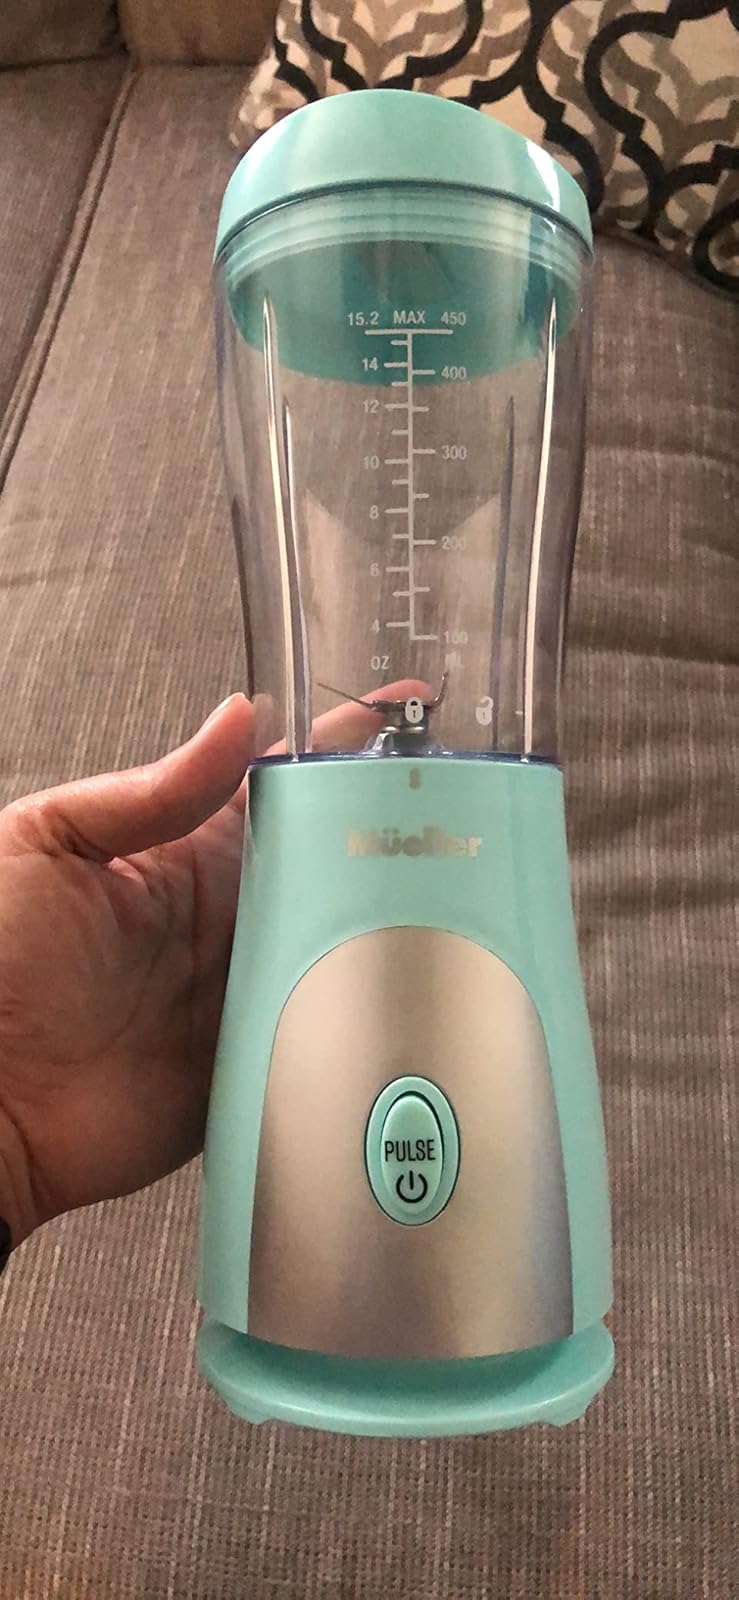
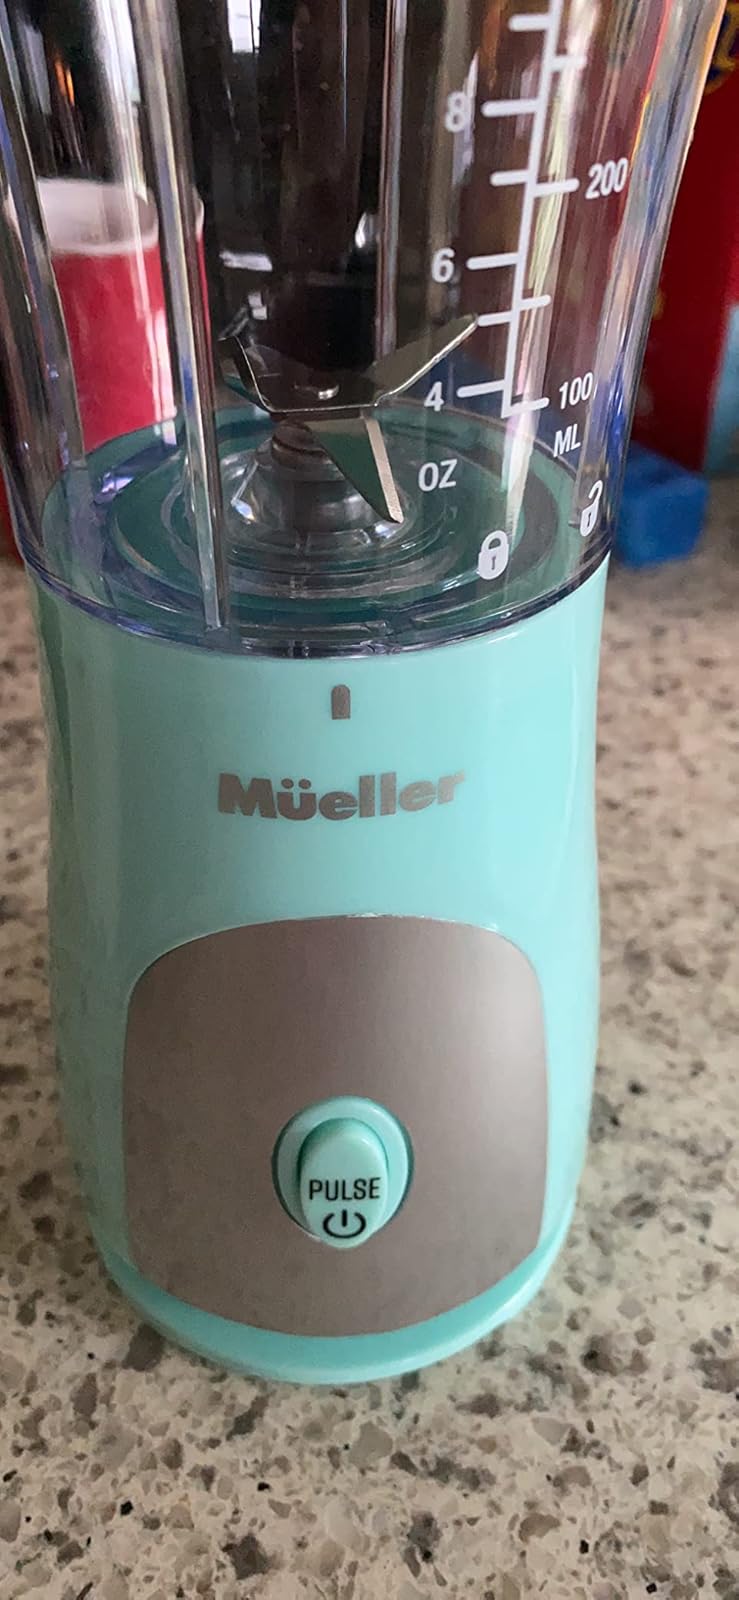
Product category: items_blender
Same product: yes